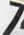
Number: 7